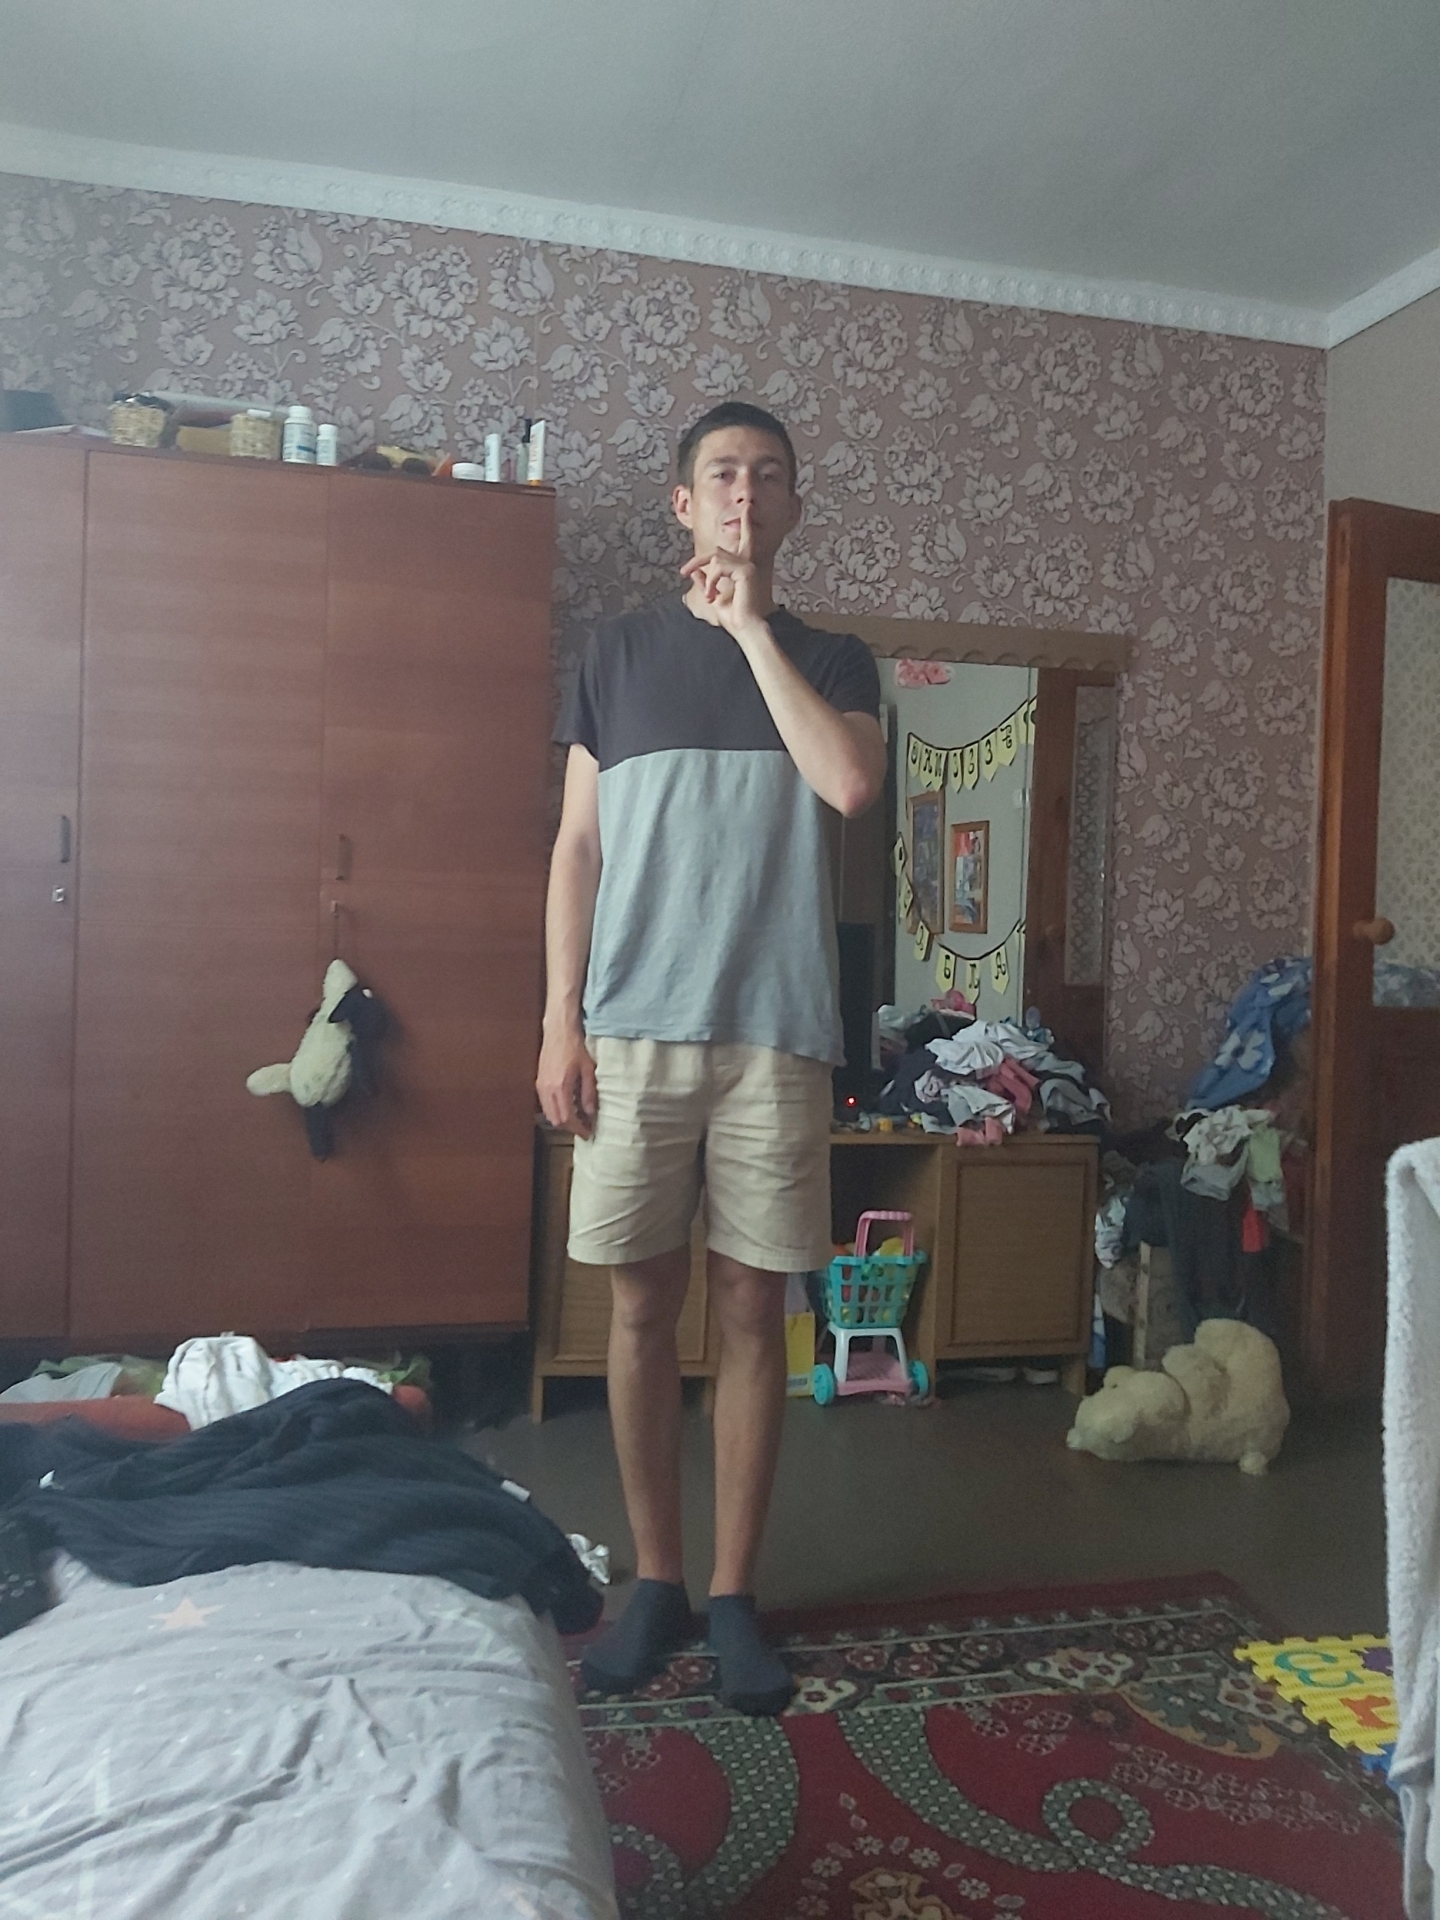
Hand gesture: mute